Eric Gordon (racing driver)

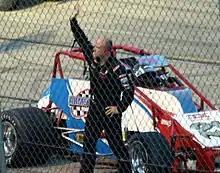
Gordon in 2018

Eric Gordon (born November 17, 1967) is an American professional race car driver. Gordon raced primarily in the United States Auto Club (USAC) open wheel sprint cars and Silver Crown cars. He finished second in both USAC Sprint and Silver Crown championships in the 1980s and 1990s. Gordon made one NASCAR Busch Series start at Indianapolis Raceway Park. He most recently raced for the full 2021 Silver Crown championship season in the No. 99 car for Brad & Tara Armstrong.